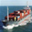
Label: ship